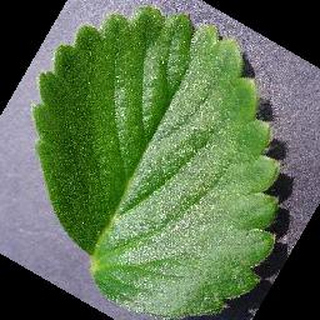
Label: healthy_strawberry